Édouard Piaget

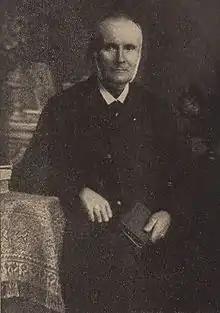
Piaget

Édouard Piaget (3 November 1817 in Les Bayards – 10 September 1910 in Couvet) was a Swiss entomologist who specialised in lice ("Phthiraptera").